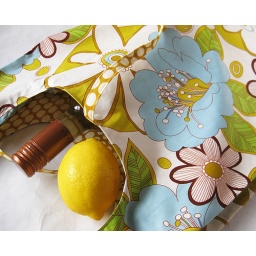
grocery bag mod flowers in mustard and blue